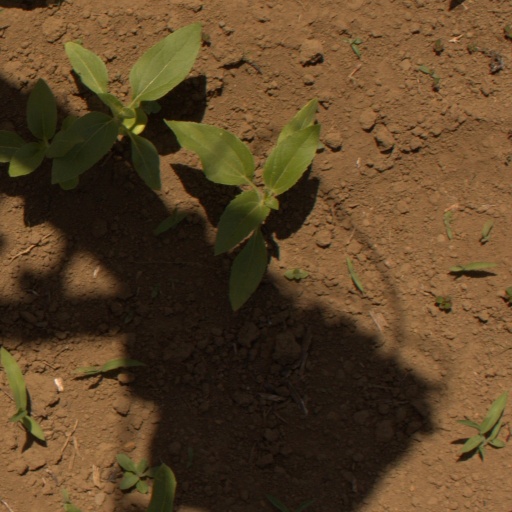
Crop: Jerusalem artichoke